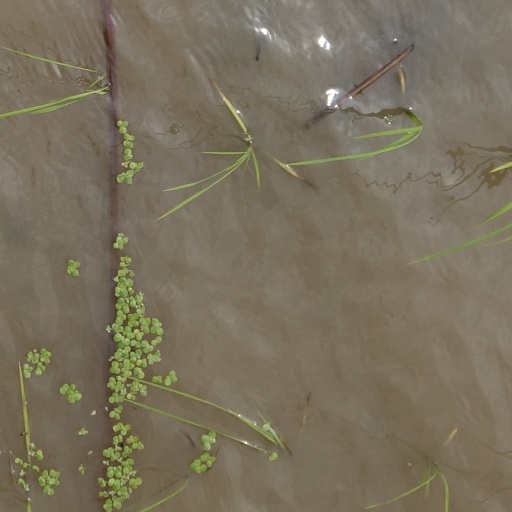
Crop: rice